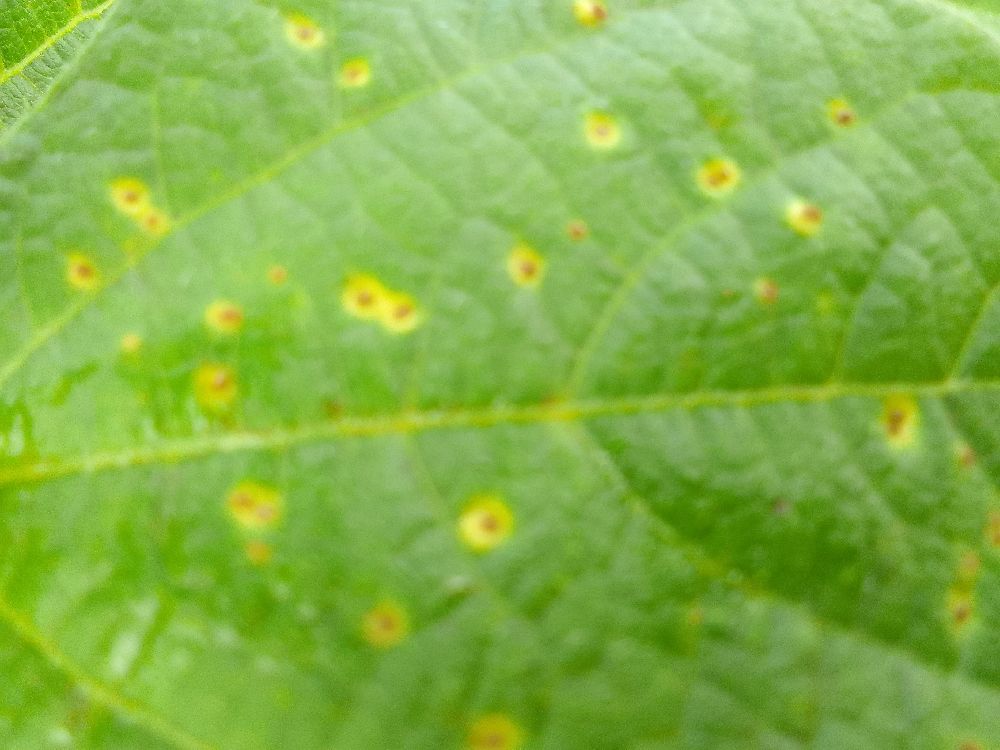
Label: rust